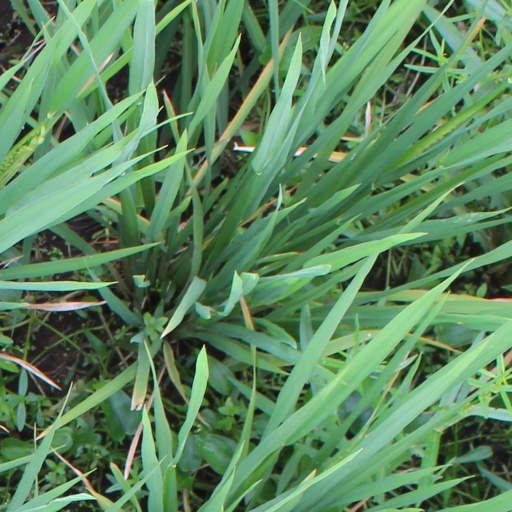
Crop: rice